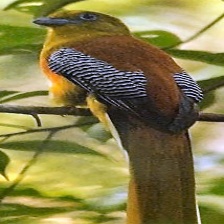
Species: ORANGE BREASTED TROGON
Scientific name: HARPACTES ORESKIOS